Keith McCready

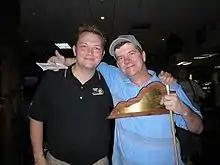
McCready with Josh Dickerson

In April 2005, he won a Joss Northeast Nine-ball Tour event at the Golden Cue in Albany, New York, winning the final match of the double-elimination format event against Canadian pool player Danny Hewitt.